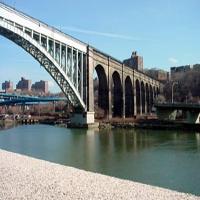
Weather: sun or clear